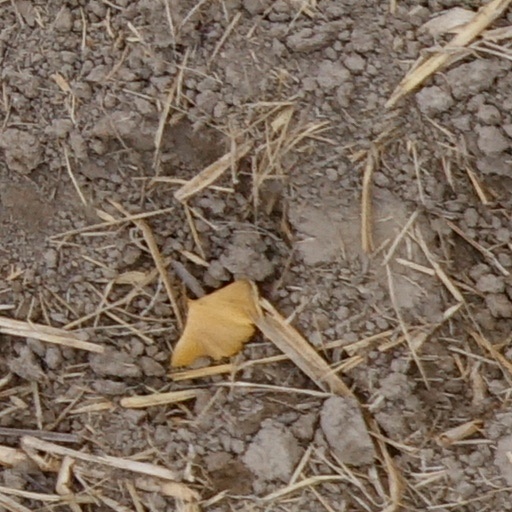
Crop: wheat